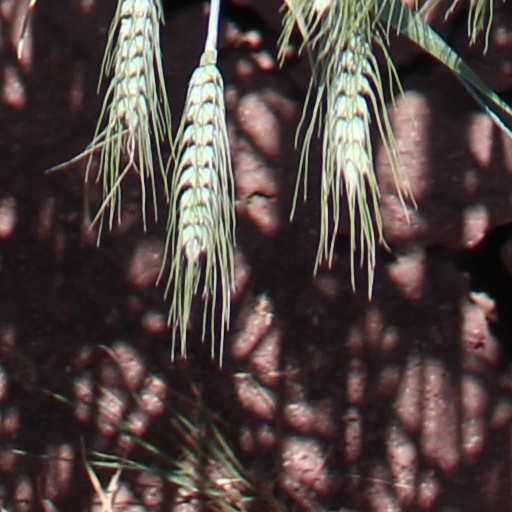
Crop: wheat